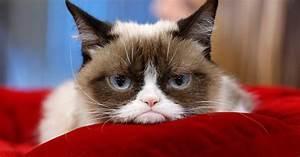
cat